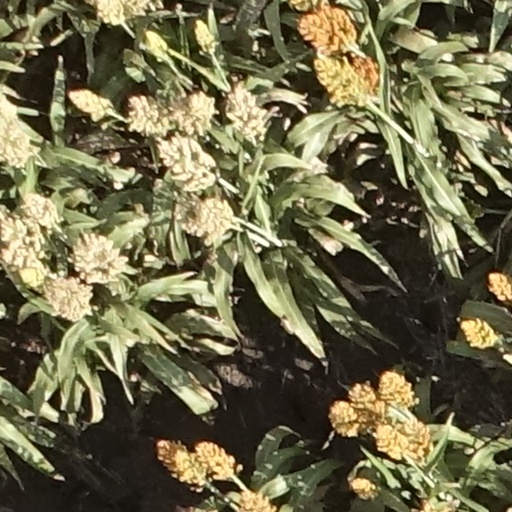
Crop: sorghum